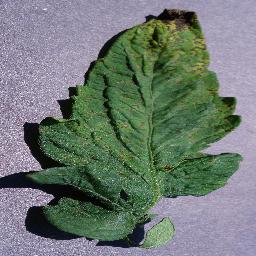
Label: Tomato___Septoria_leaf_spot